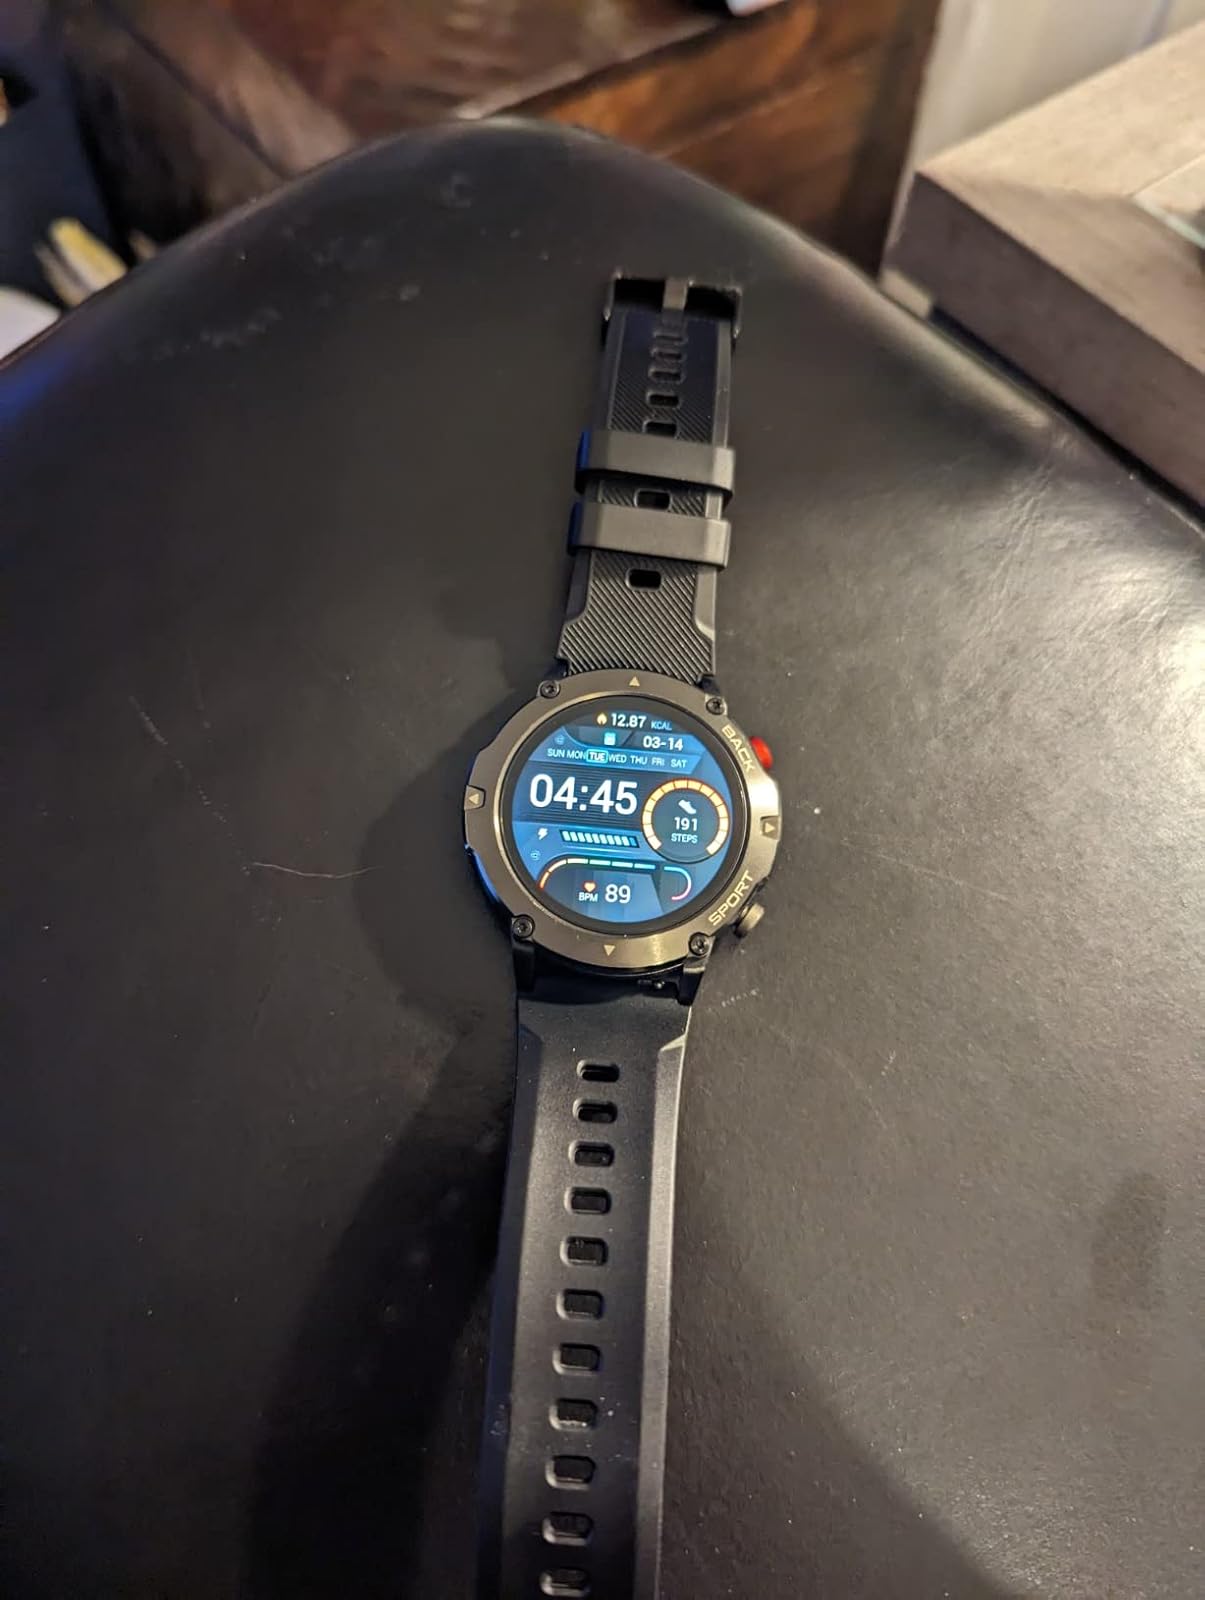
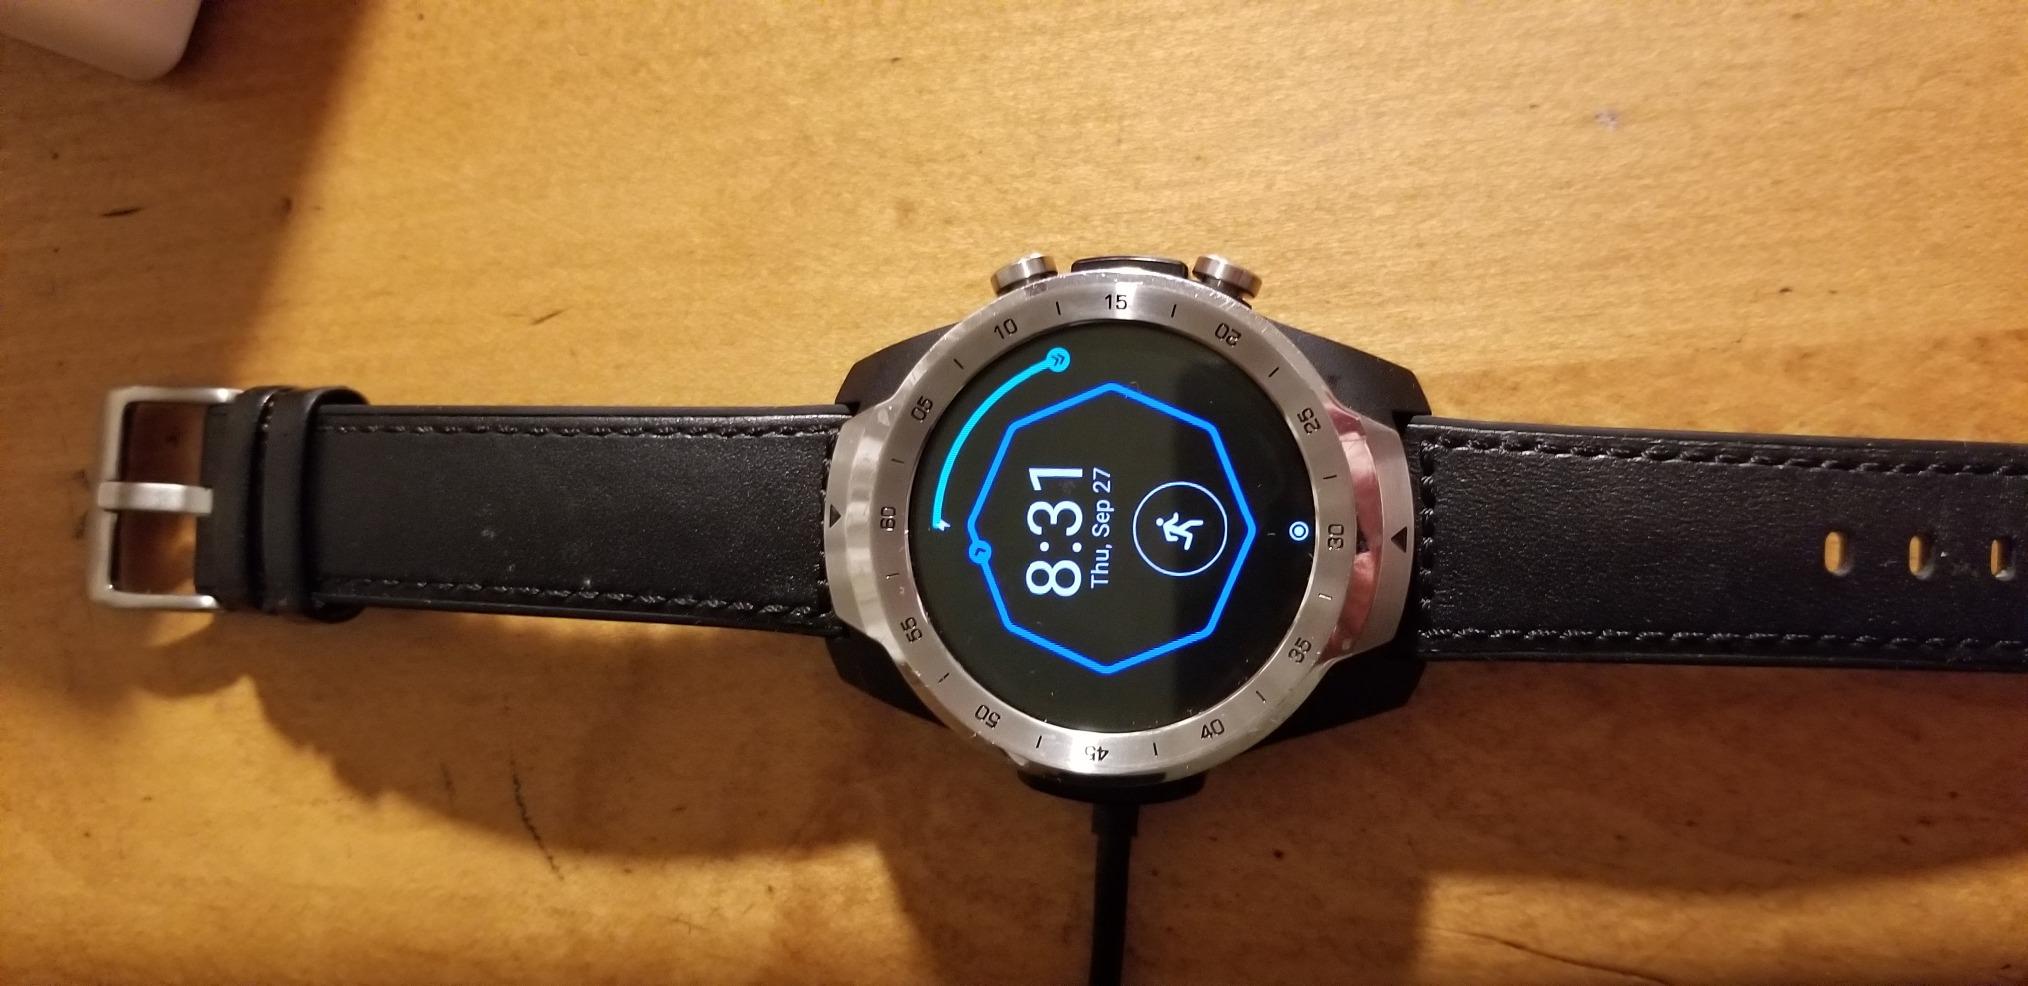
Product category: smartwatch
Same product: no